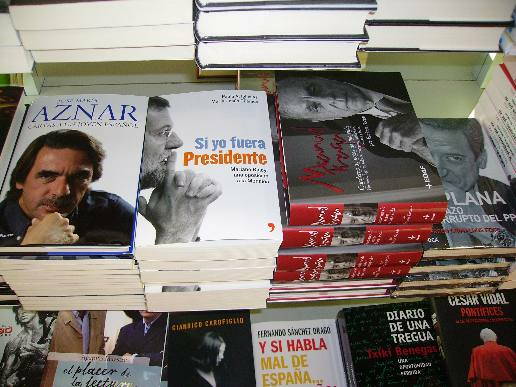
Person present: No